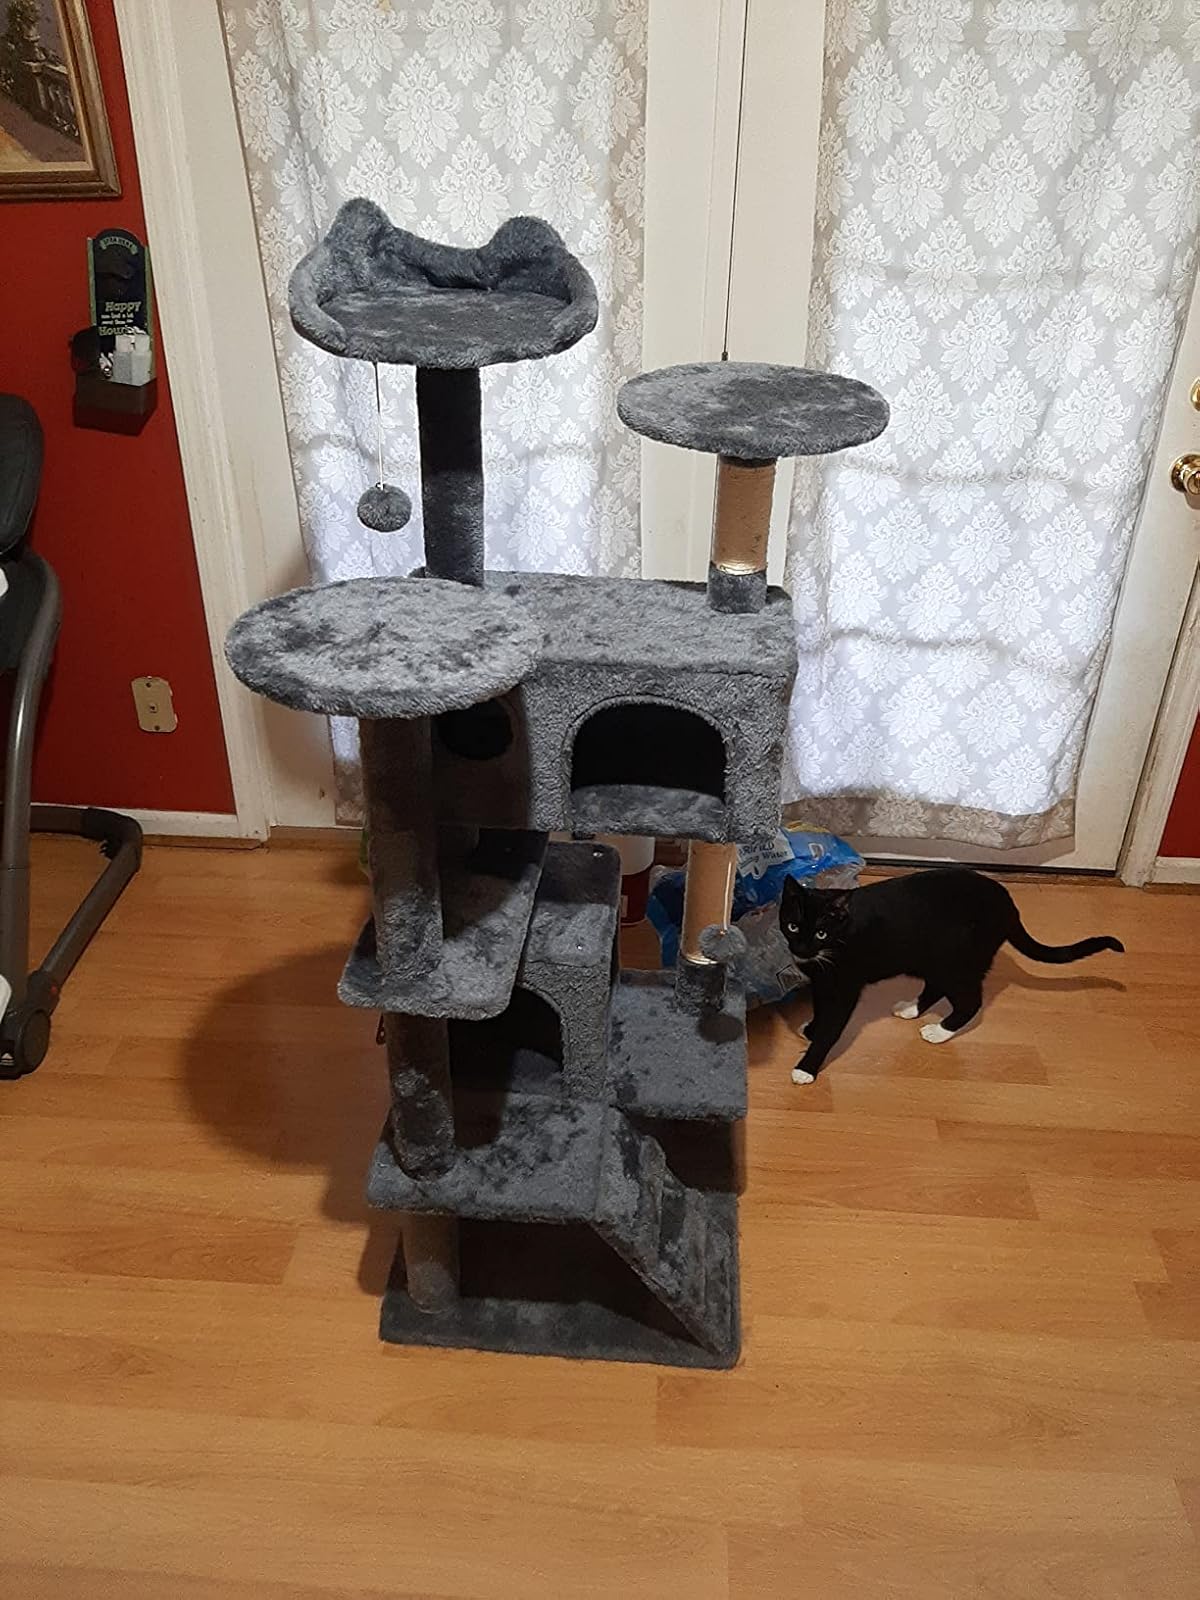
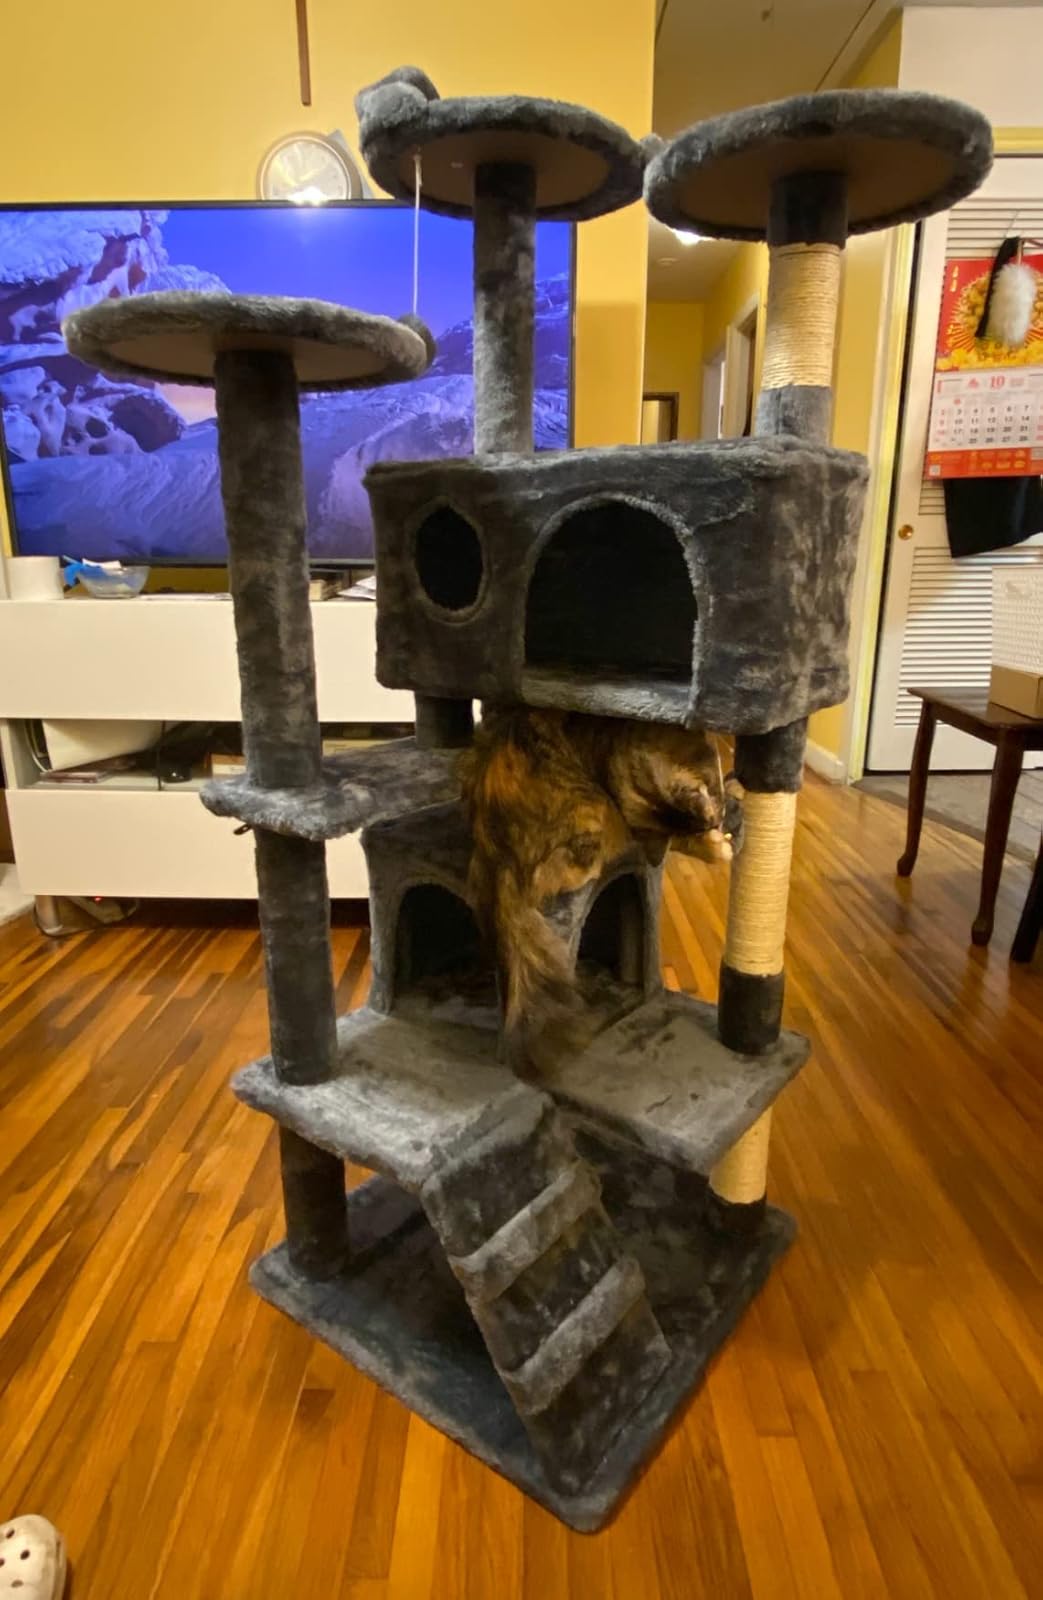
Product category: items_cat tree
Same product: yes